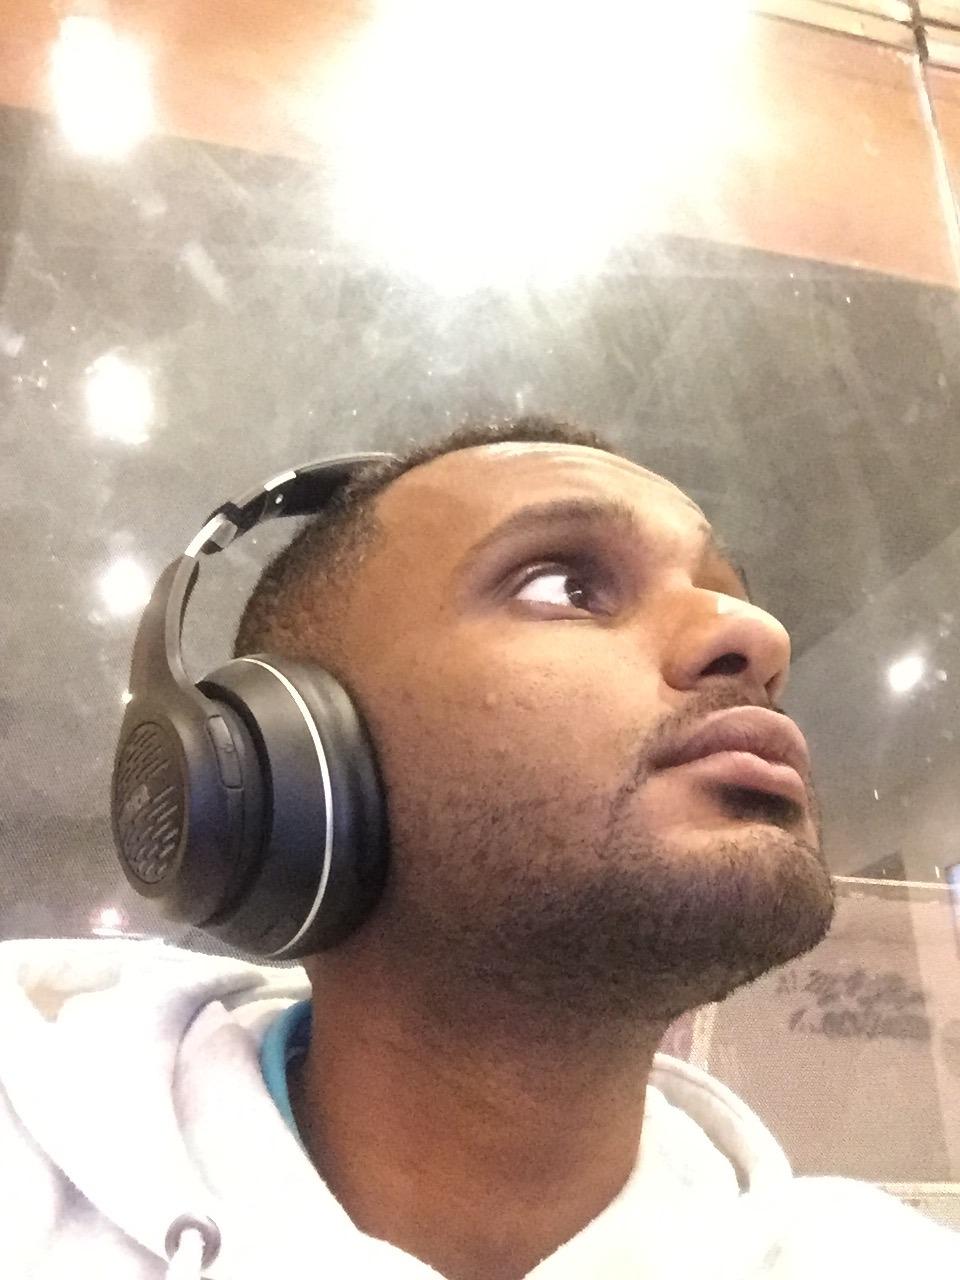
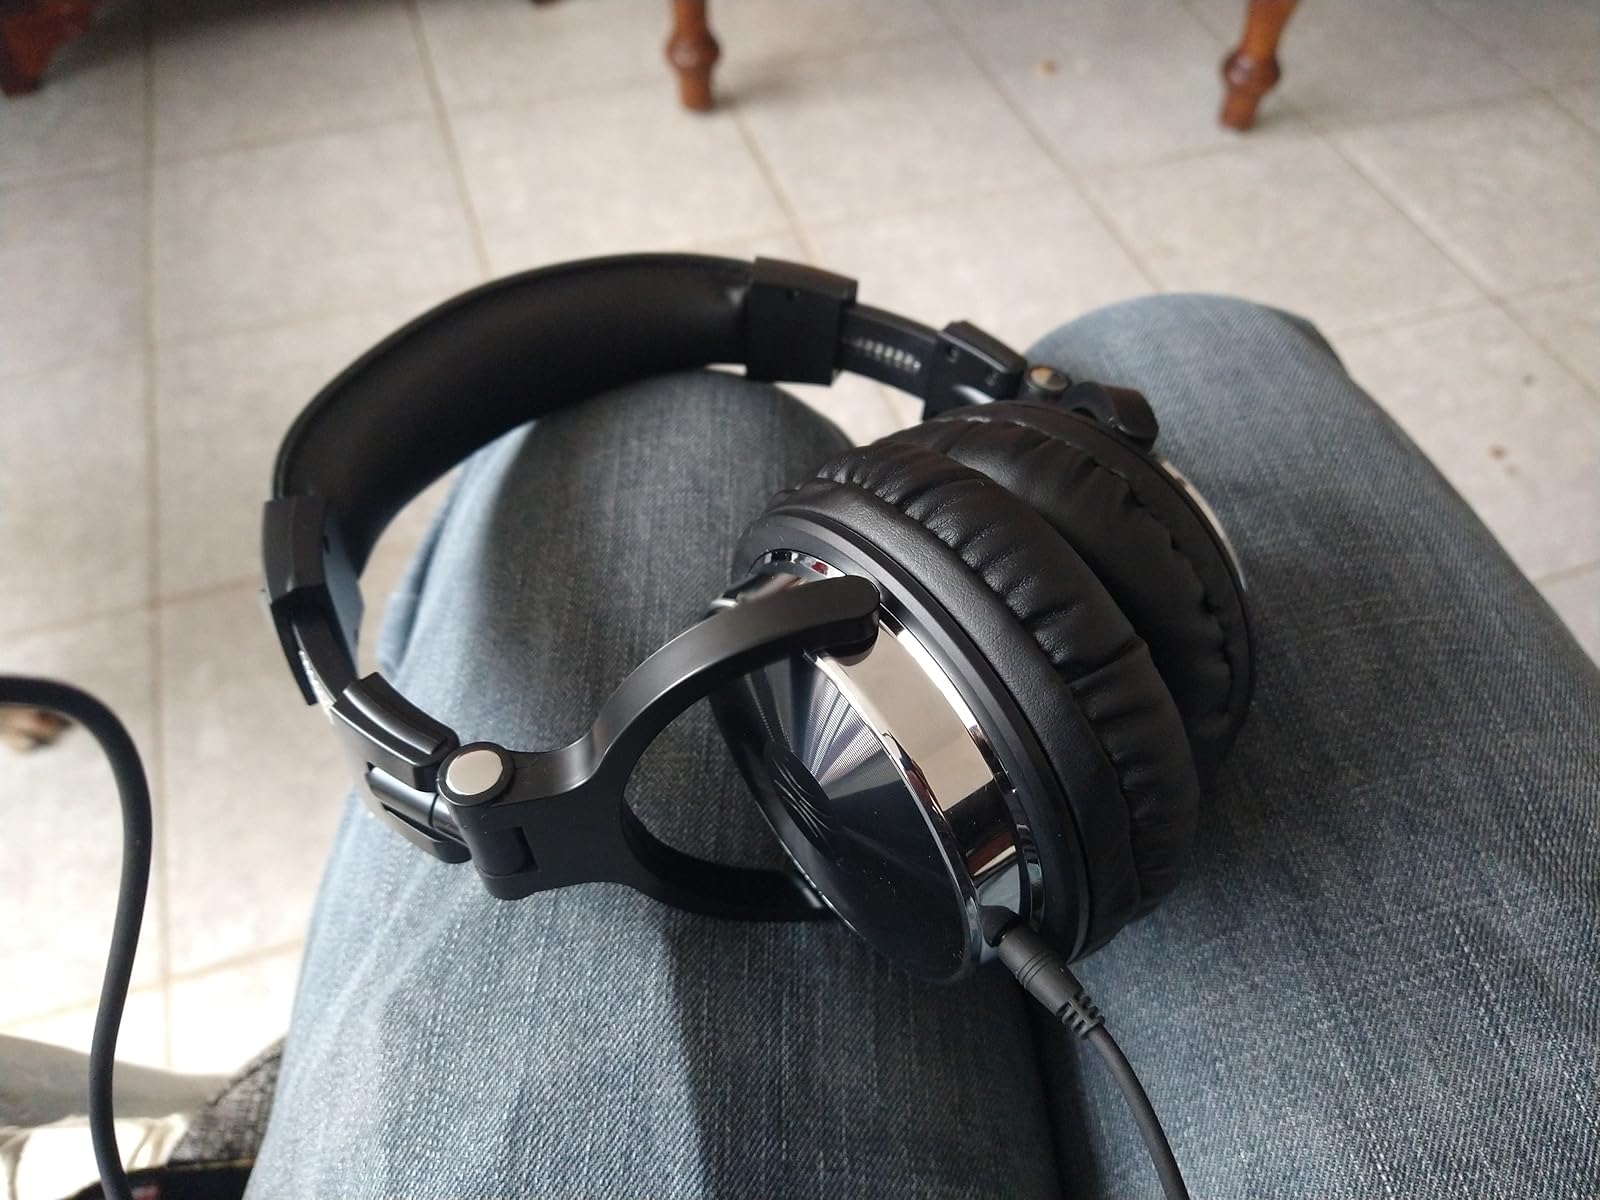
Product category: headphones
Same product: no